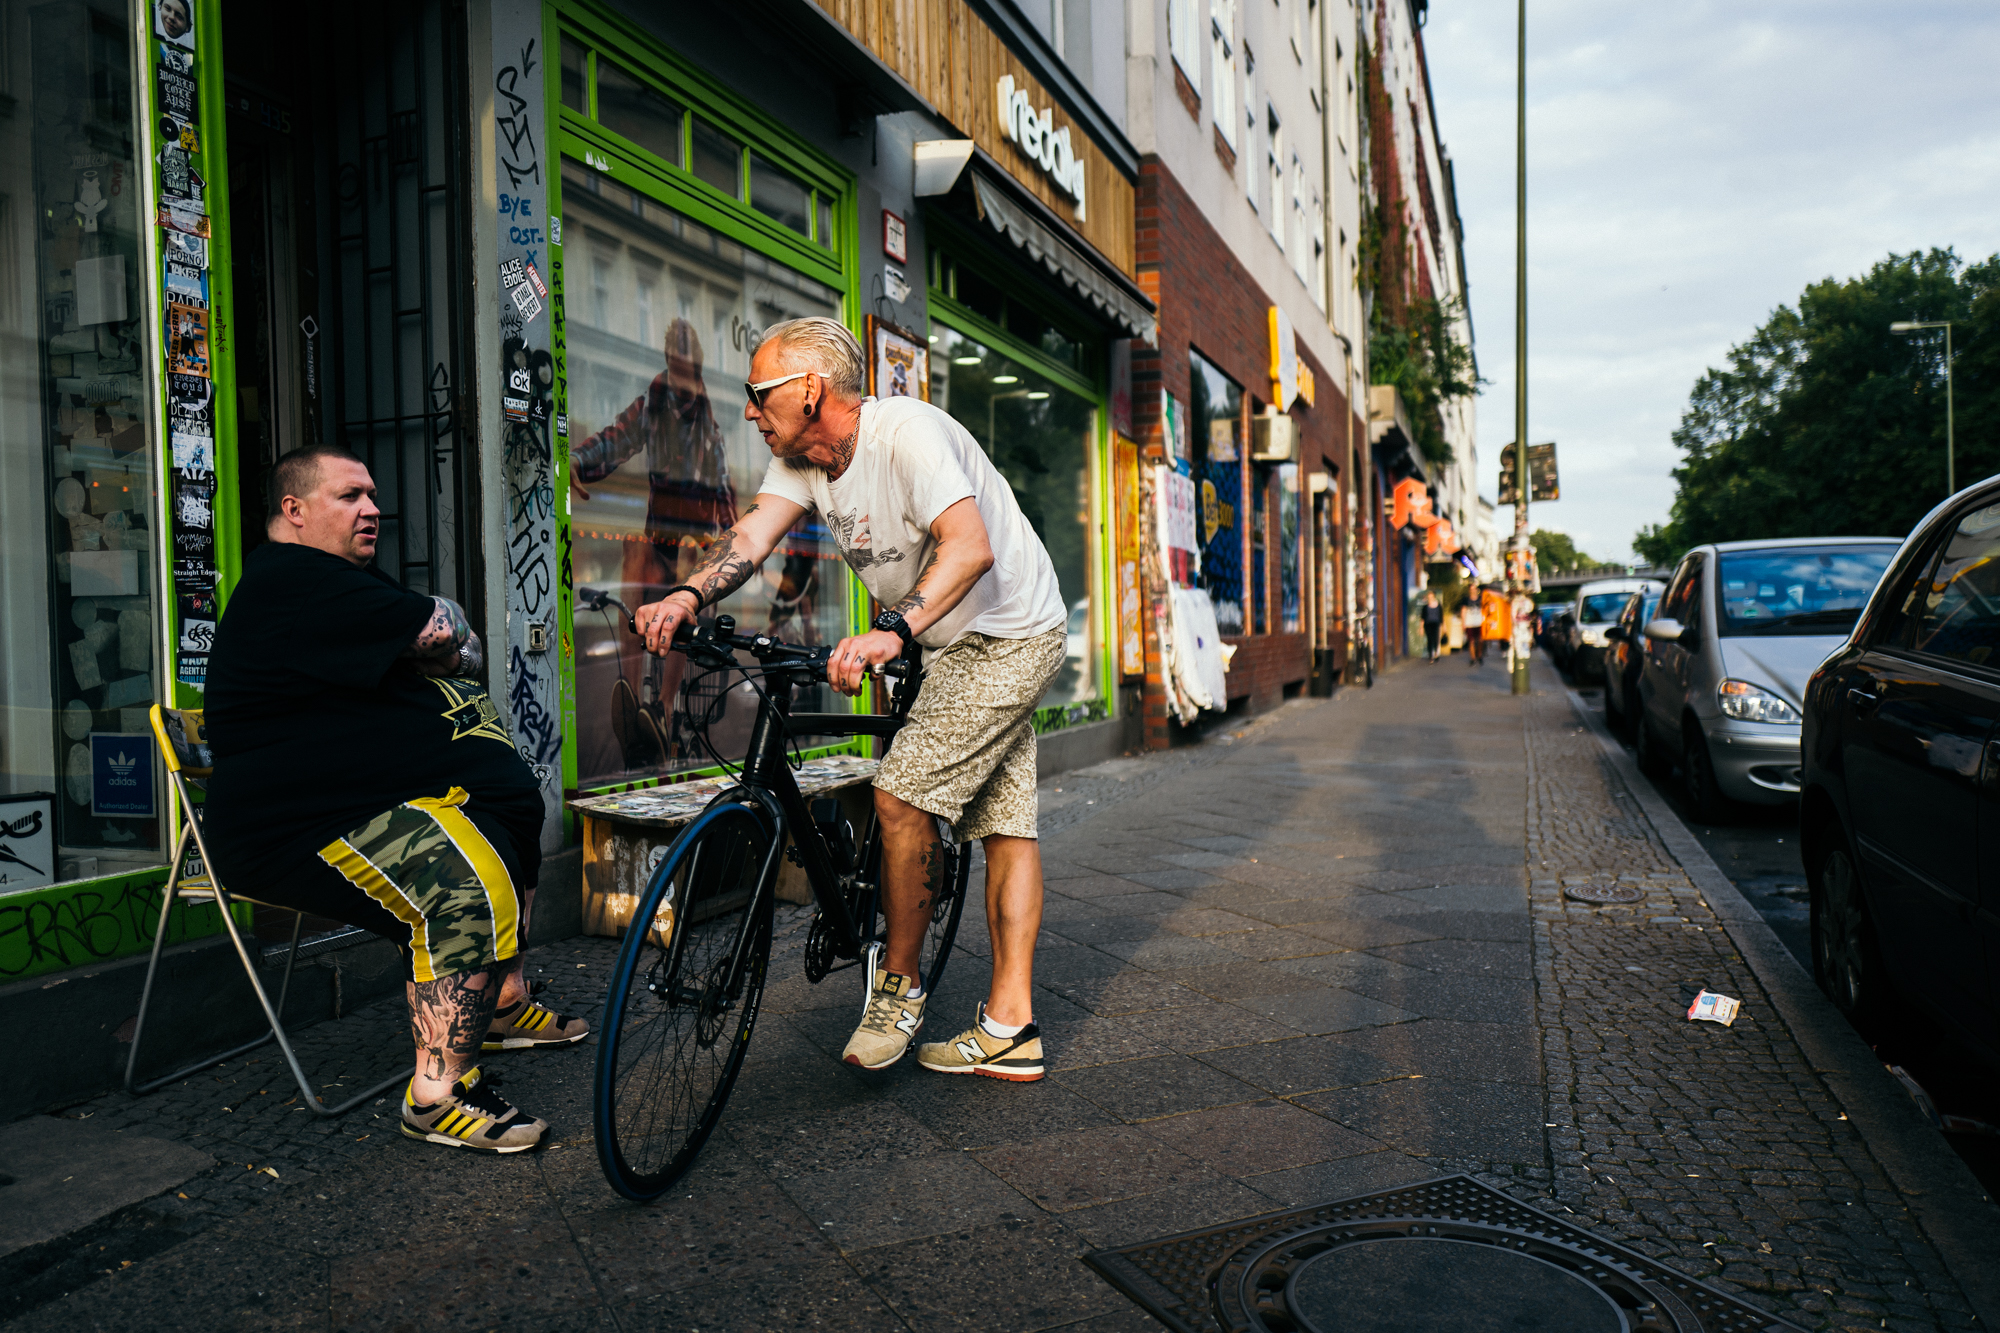
pedestrian, road, street, bicycle, vehicle, motorcycle, lane, sports equipment, streetphotography, cycling, candid, infrastructure, streetphoto, leica, strase, strasenfotografie, leicaq, strasenfoto, streetpassionaward, schirrmacher, urban area